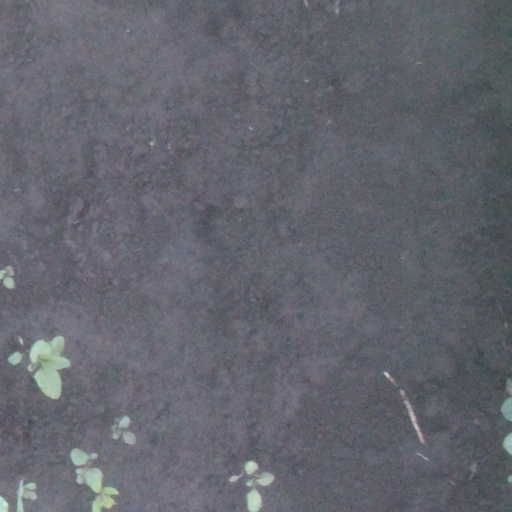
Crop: soybean